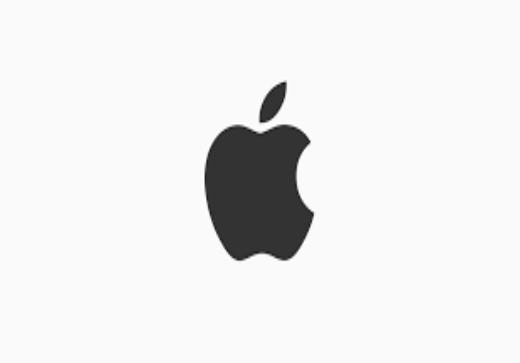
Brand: iPhone-2
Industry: Electronic